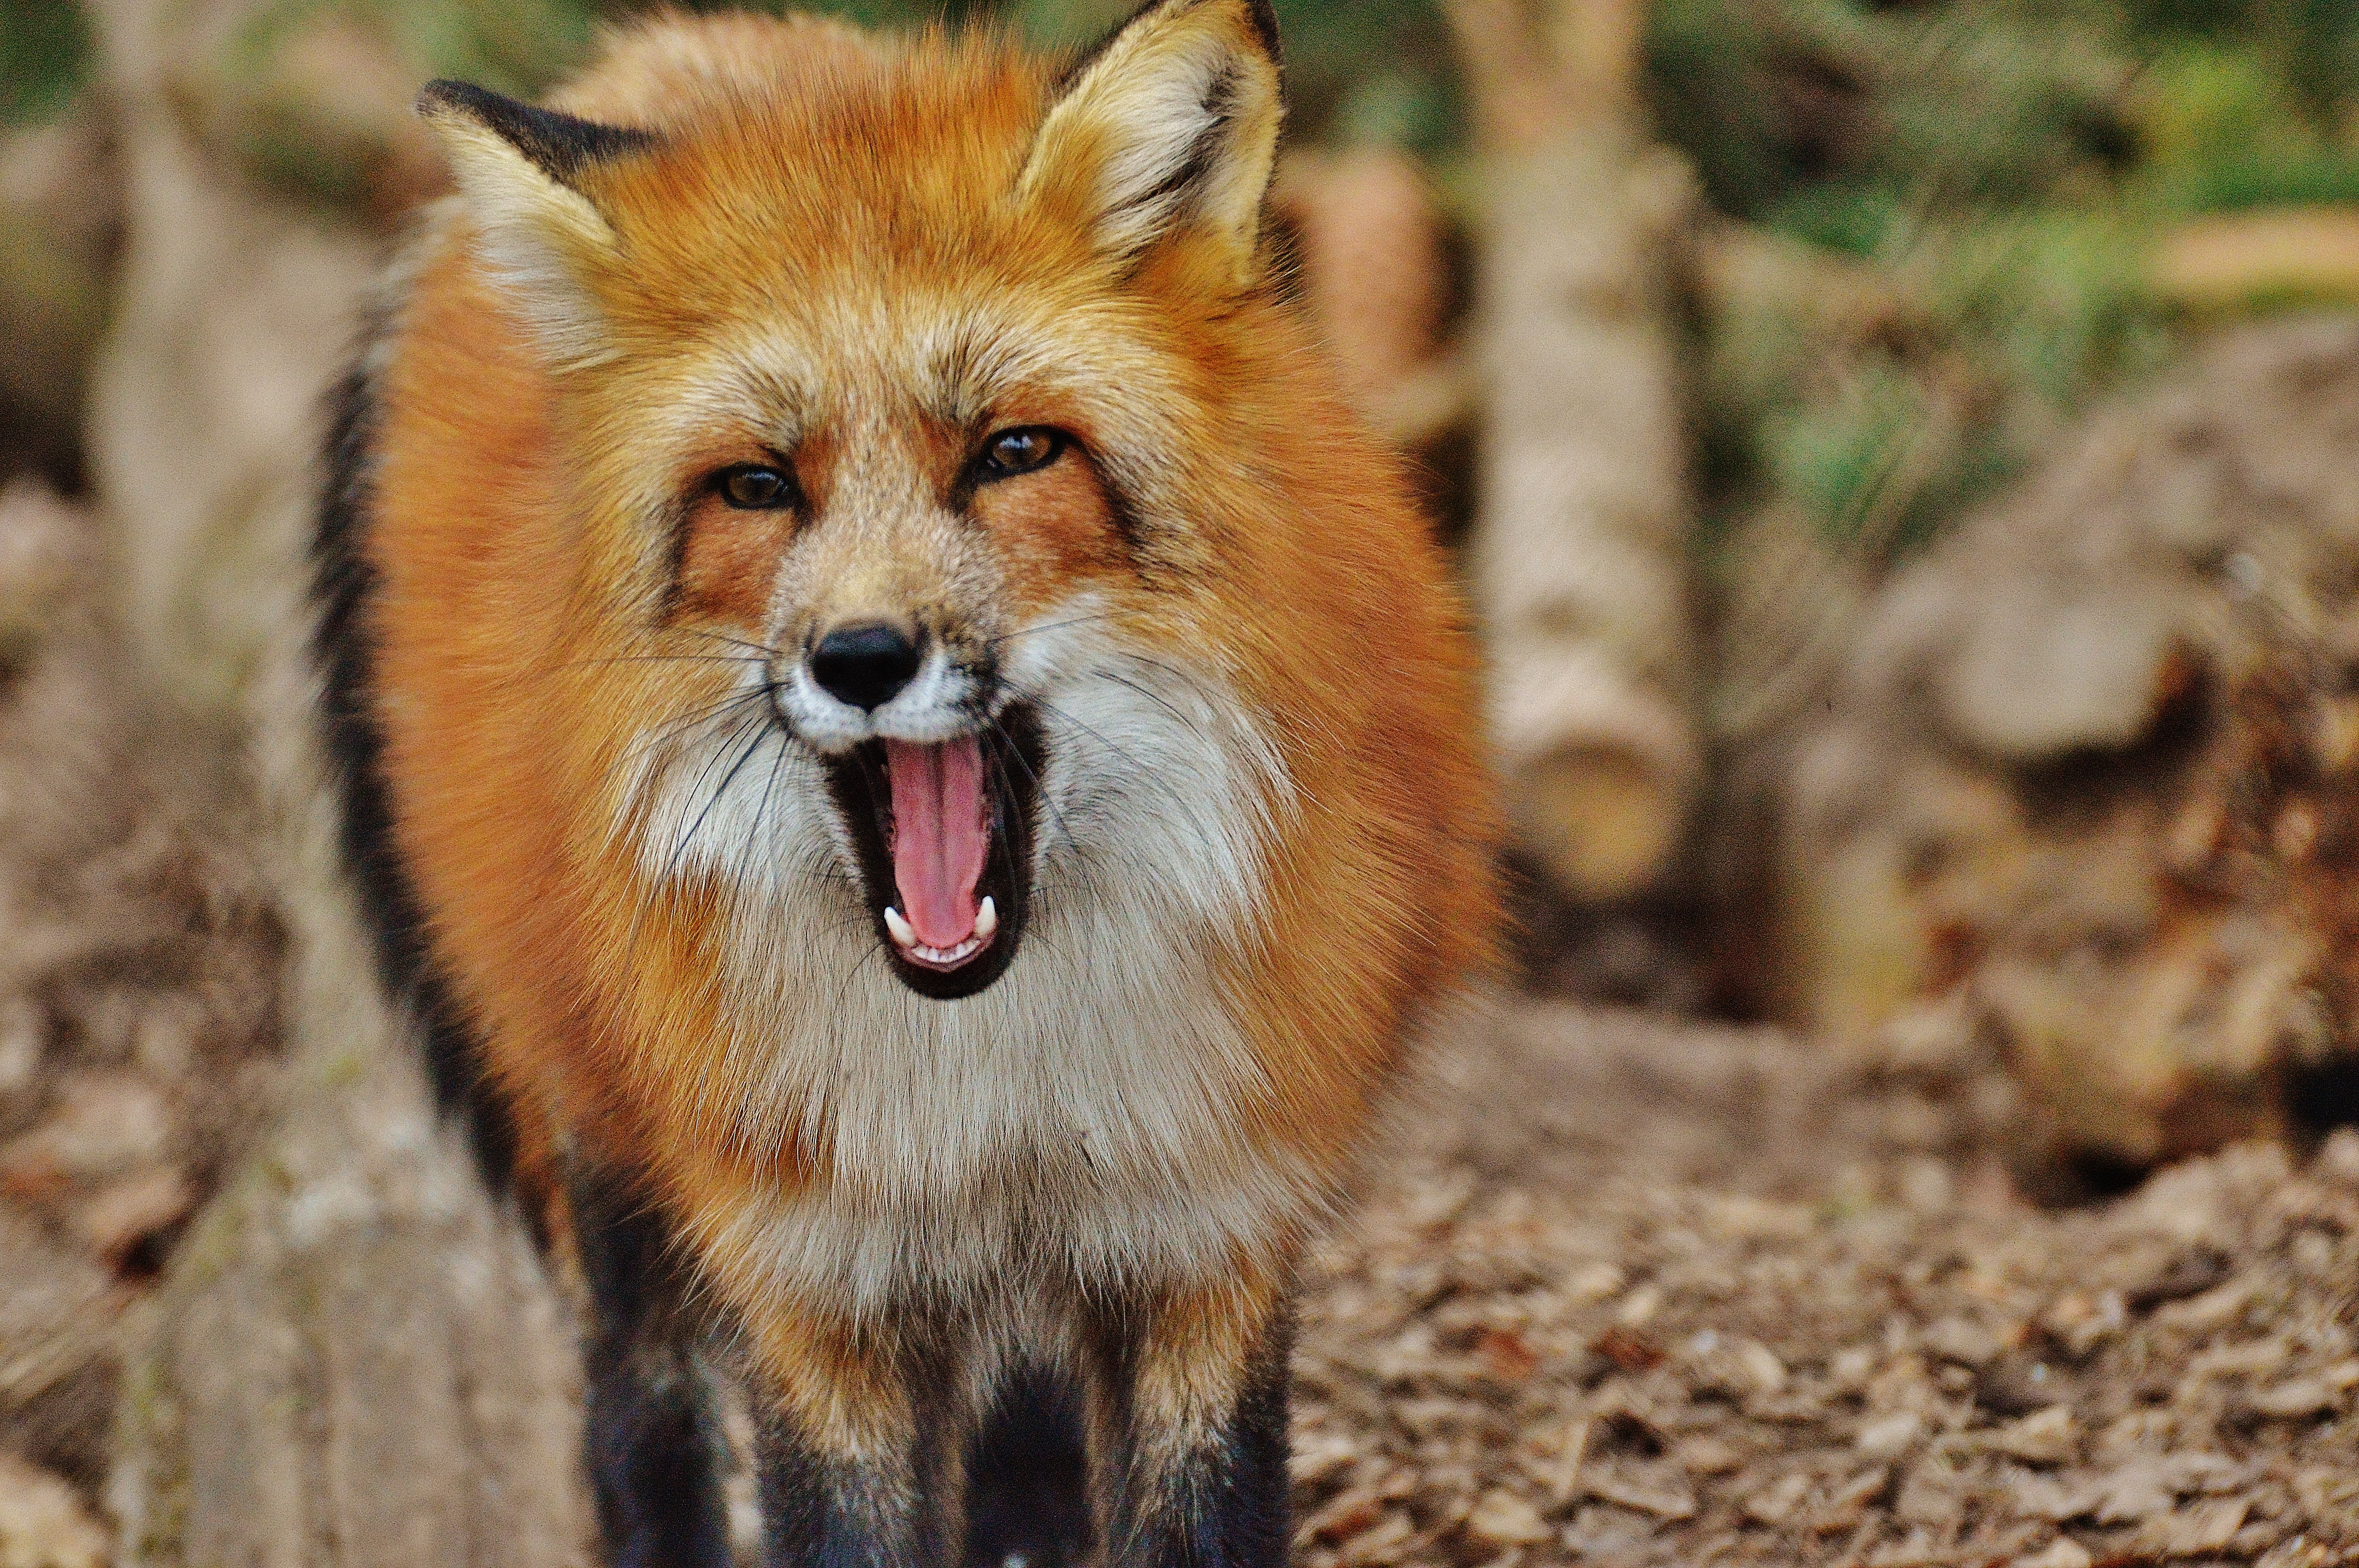
nature, animal, wildlife, zoo, mammal, fauna, red fox, vertebrate, fuchs, animal world, dog breed, wildlife photography, animal portrait, wildpark poing, dog like mammal, dog breed group, eurasier, dhole